Leroy Springs House

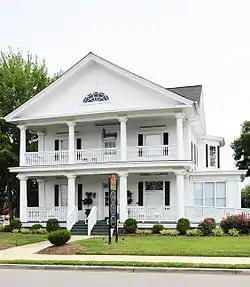
Leroy Springs House, July 2012

Leroy Springs House, also known as Lancaster City Hall, is a historic home located at Lancaster, Lancaster County, South Carolina. The original section was built in 1820–30. The house was greatly enlarged in the mid-1850s and it took its present appearance in a 1906-07 remodeling. It is a two-story, frame residence. The façade features a two-tiered pedimented portico defined by fluted columns with Doric order-influenced capitals. The building was converted to municipal use as a city hall in 1957.